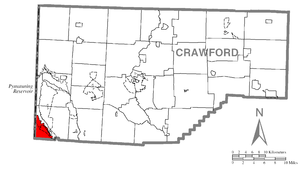
West Shenango Township est un township, situé au sud-ouest du comté de Crawford, en Pennsylvanie, aux États-Unis. En 2010, il comptait une population de 504 habitants.